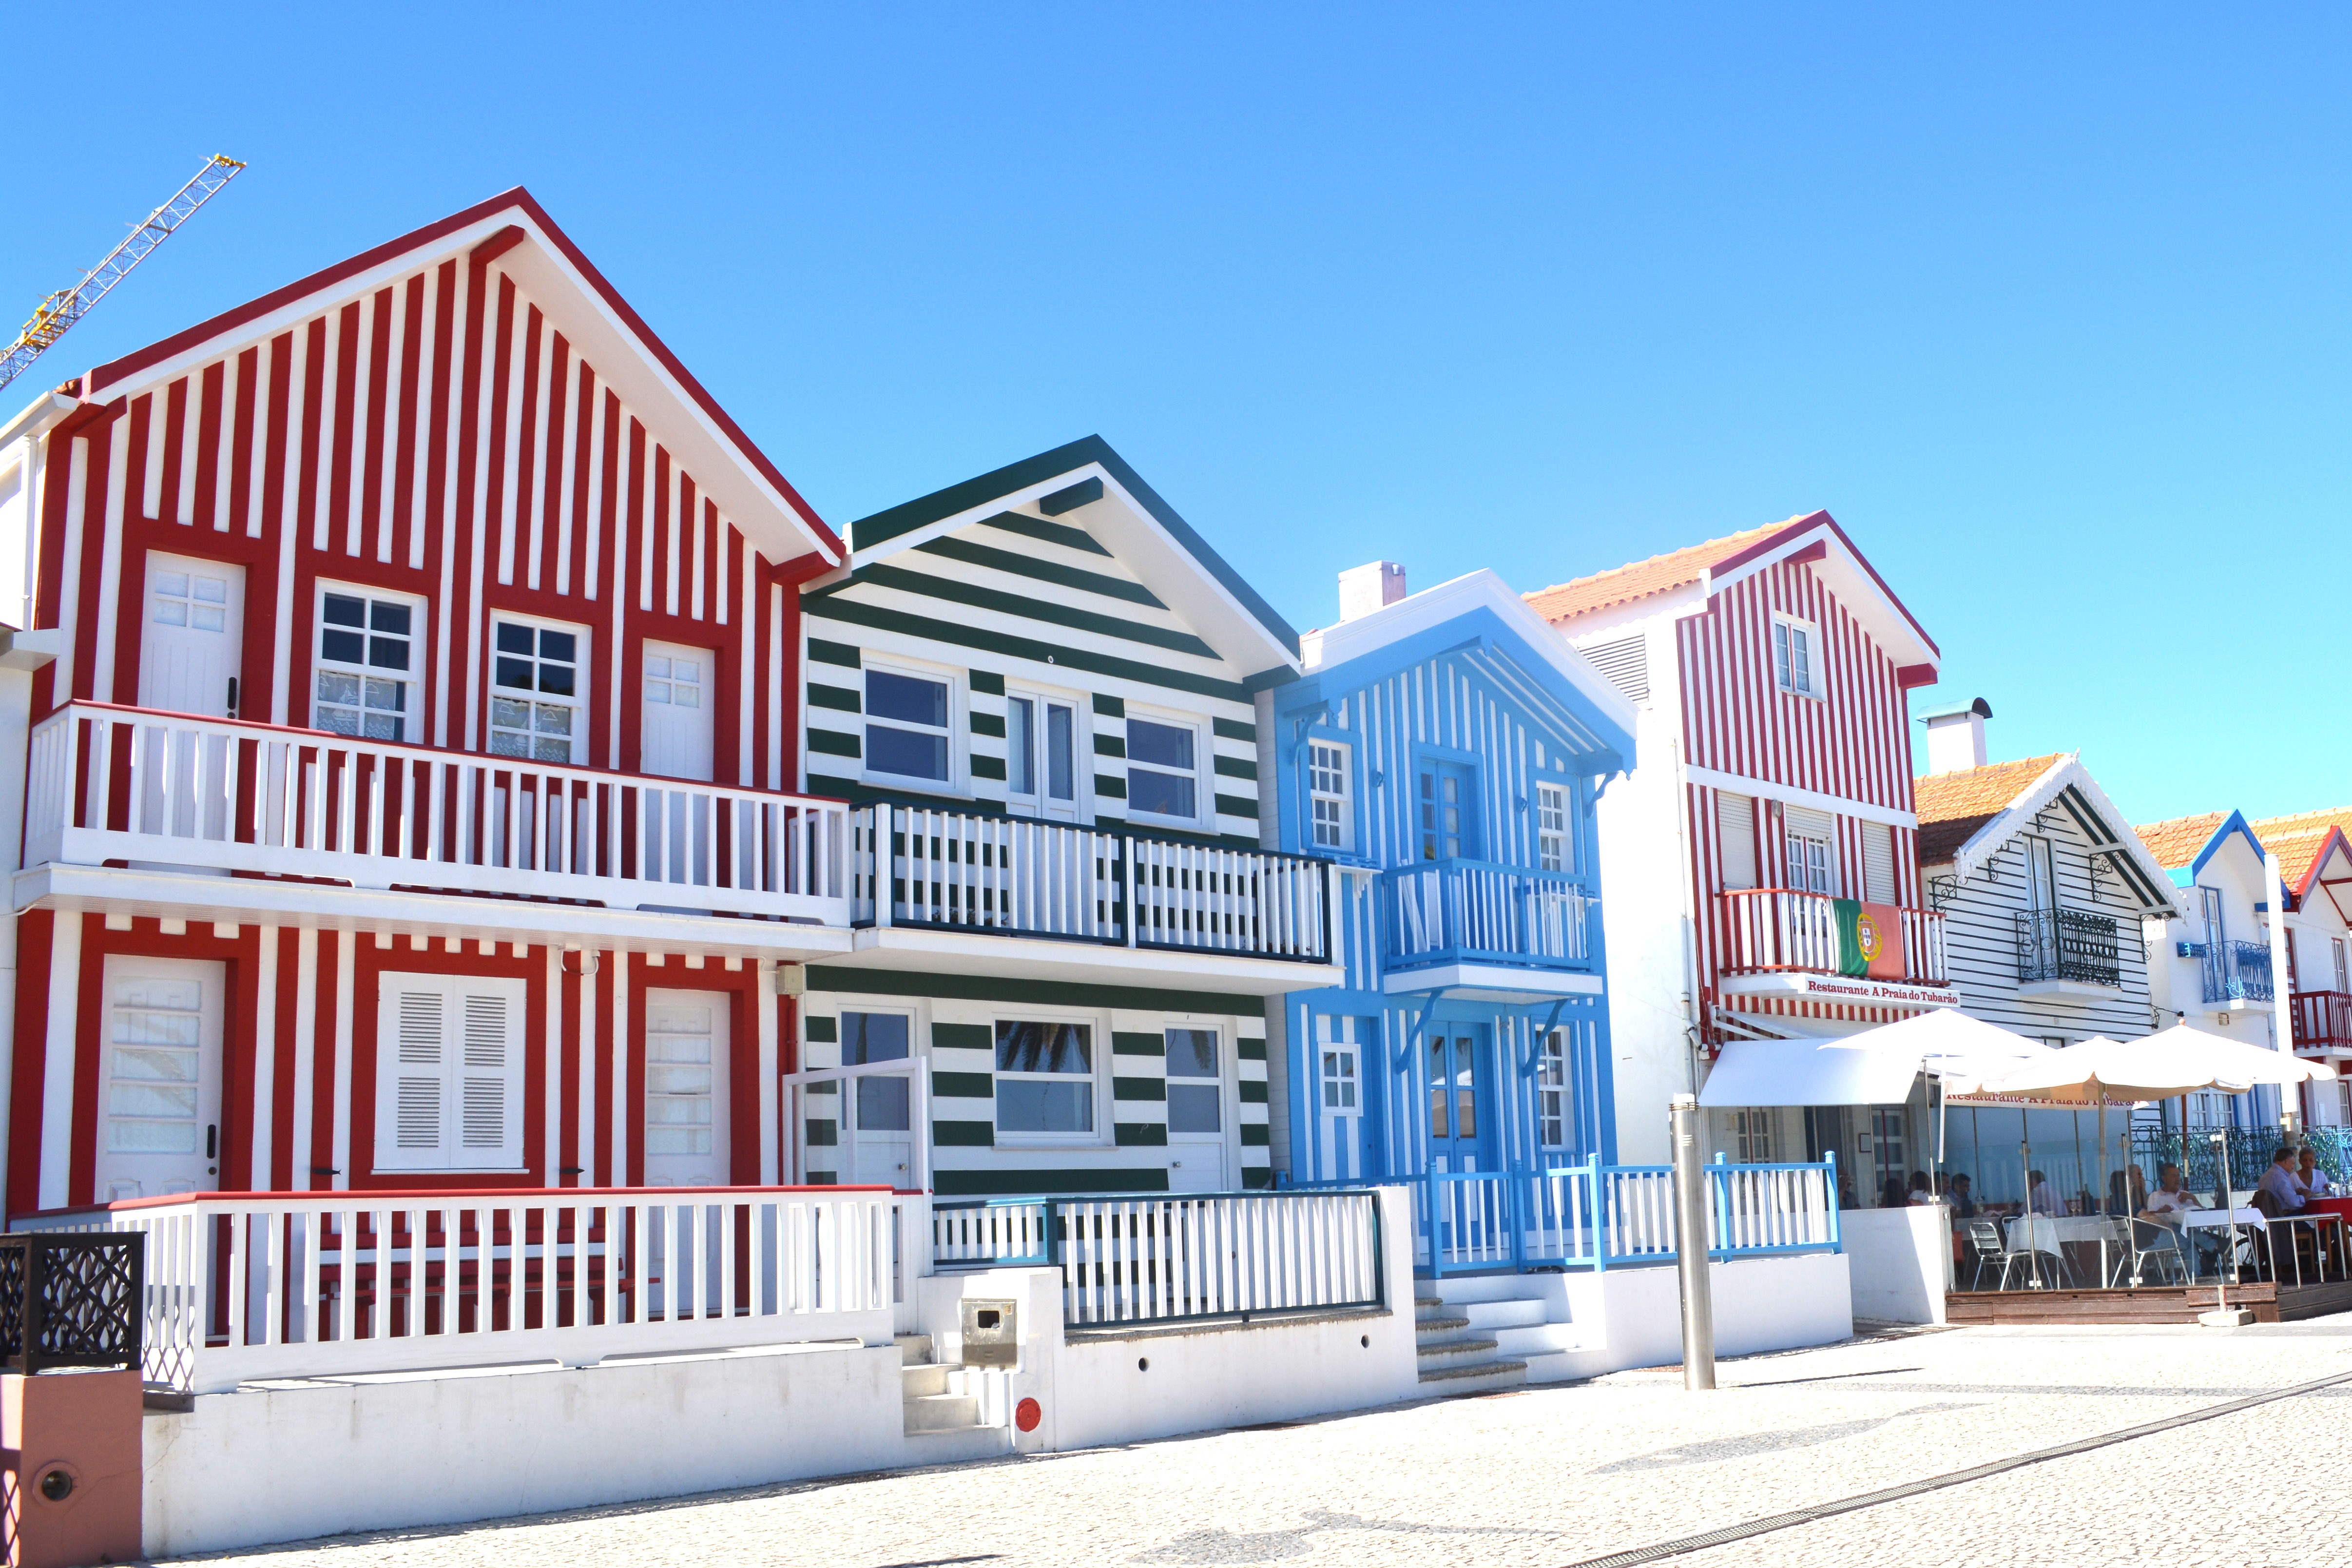
house, town, home, facade, property, apartment, portugal, aveiro, real estate, colorful houses, residential area, beautiful houses, dollhouses